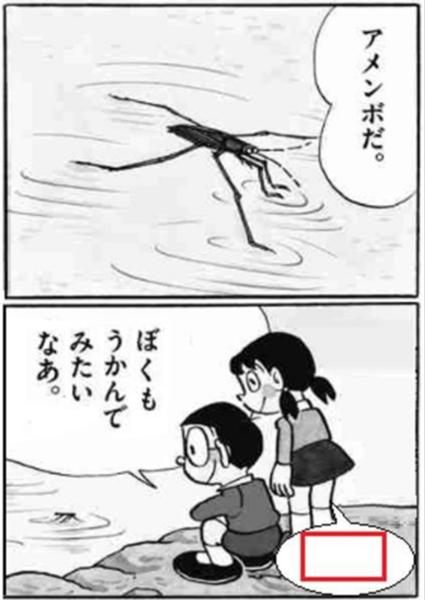
回答: クラスでは周りから浮いてるけどね...